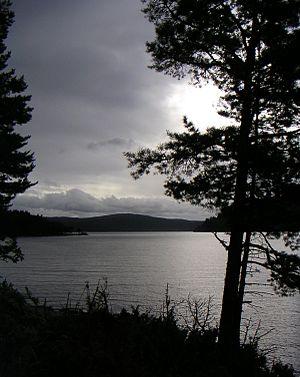
Sperillen est un lac de Norvège situé à Ådal, dans la municipalité de Ringerike. Le lac a une superficie de 37 km², et une profondeur maximale de 108 mètres. Il est situé à 150 mètres au-dessus du niveau de la mer.